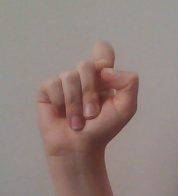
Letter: fa